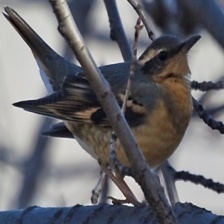
Species: VARIED THRUSH
Scientific name: IXOREUS NAEVIUS